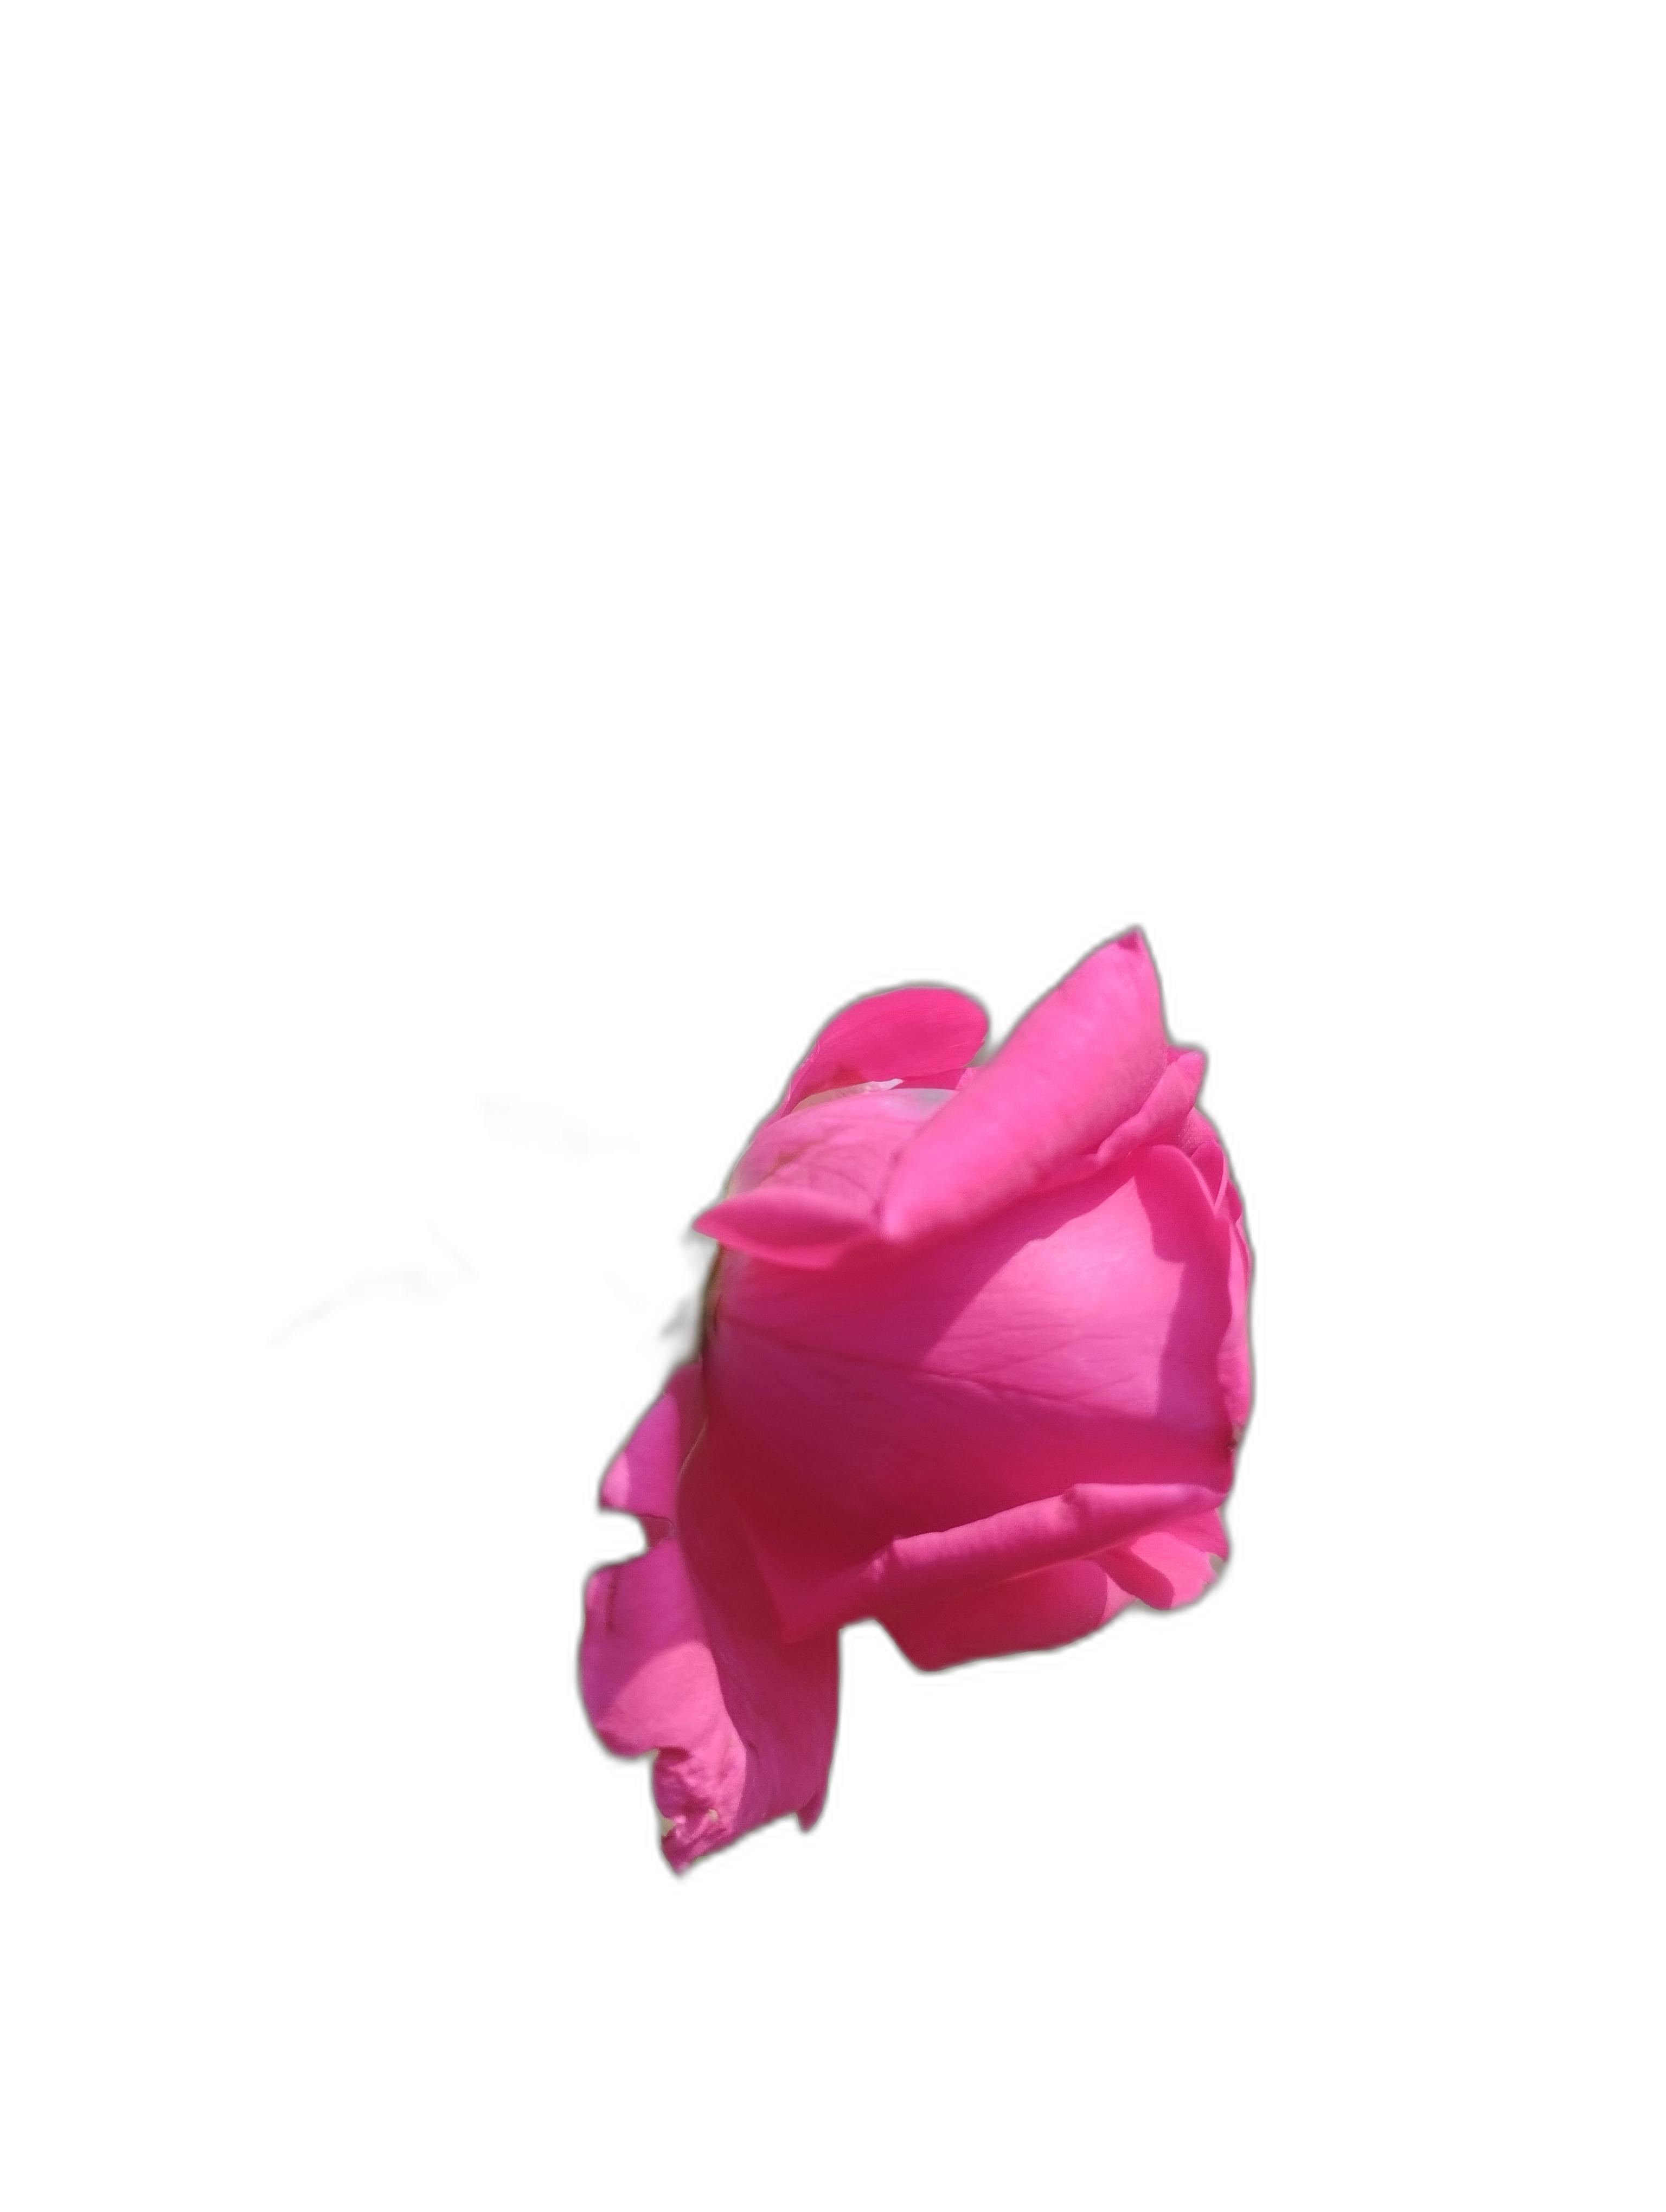
Label: Rose